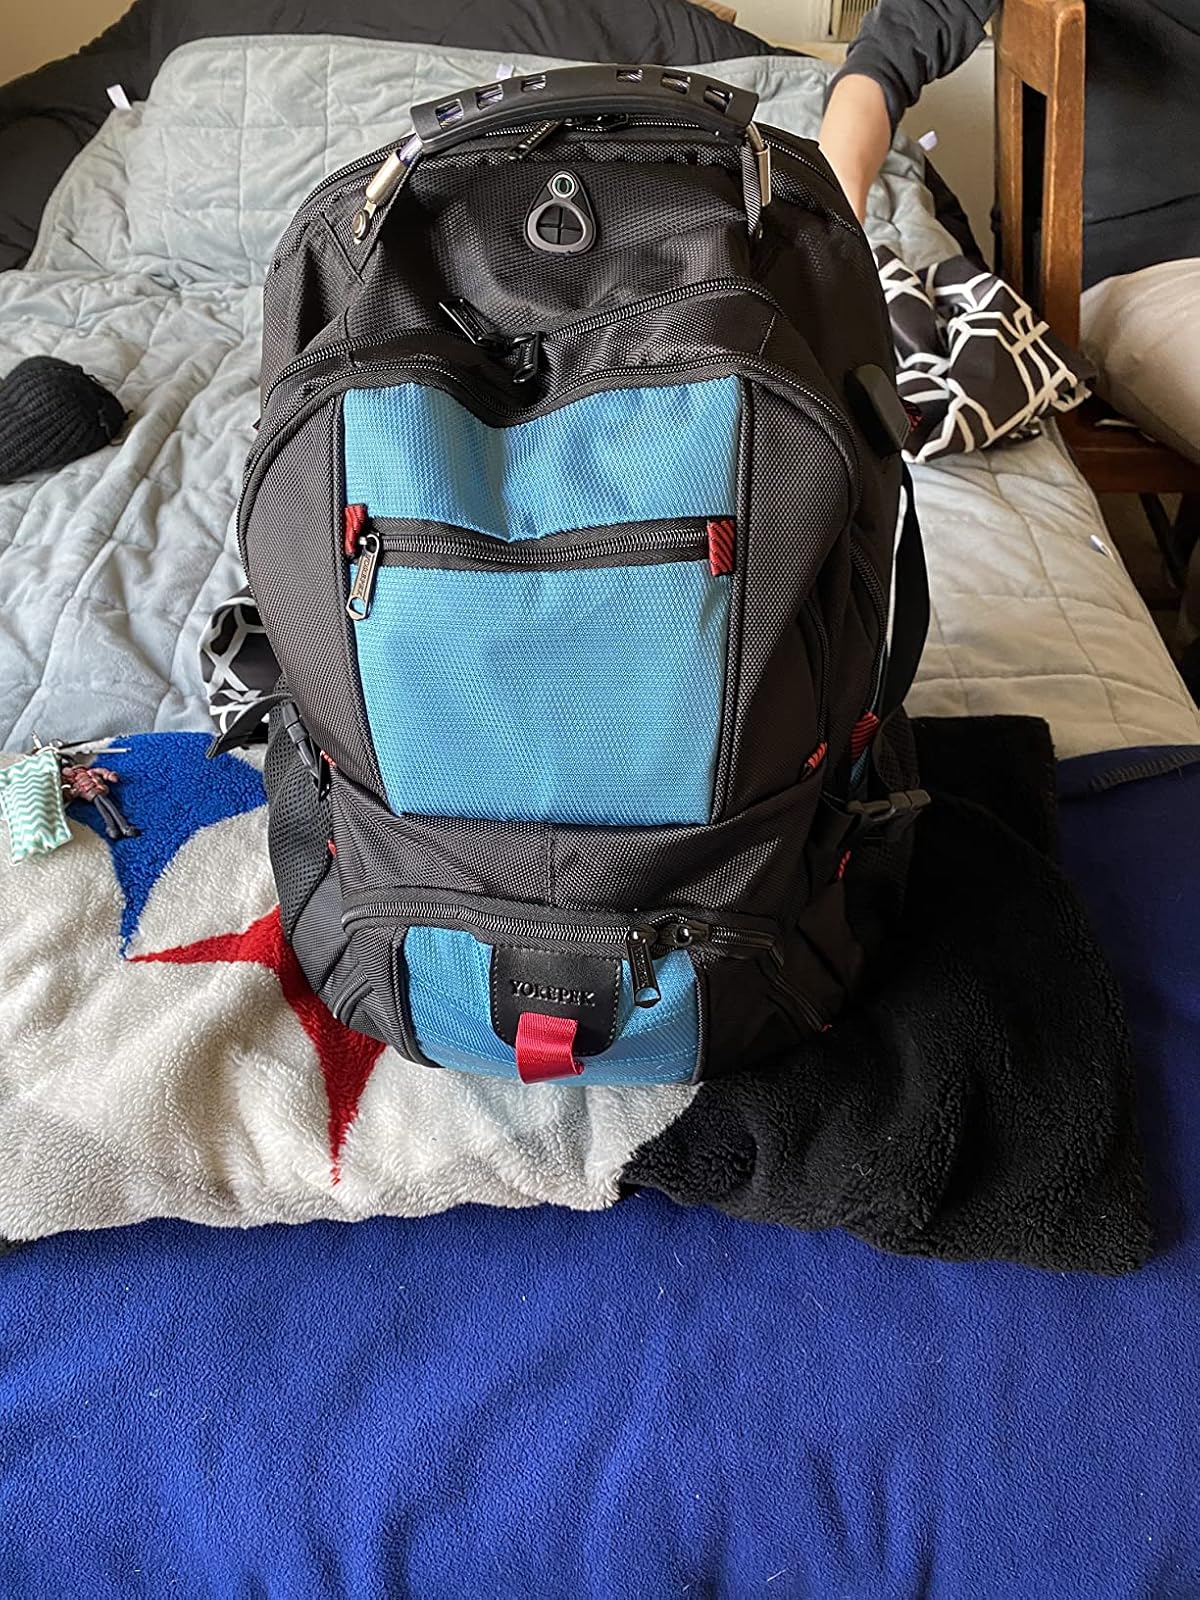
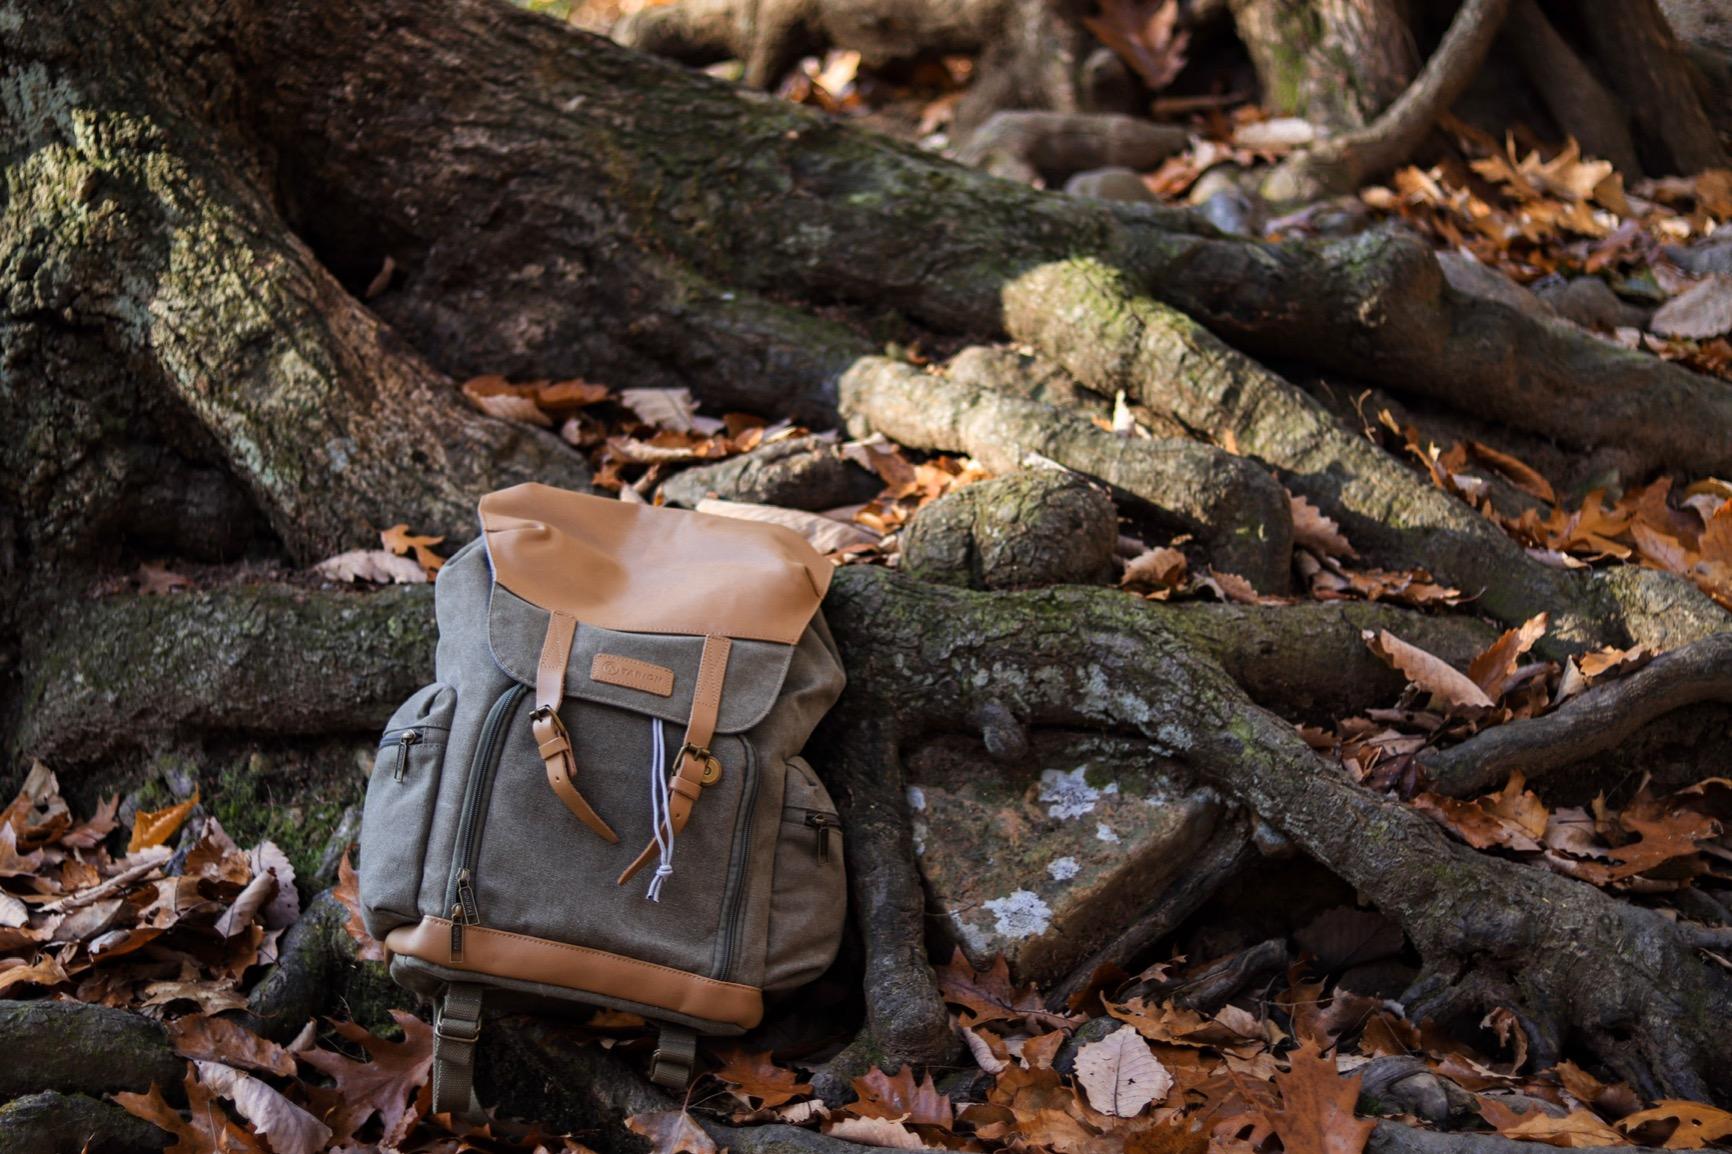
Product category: bag
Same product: no